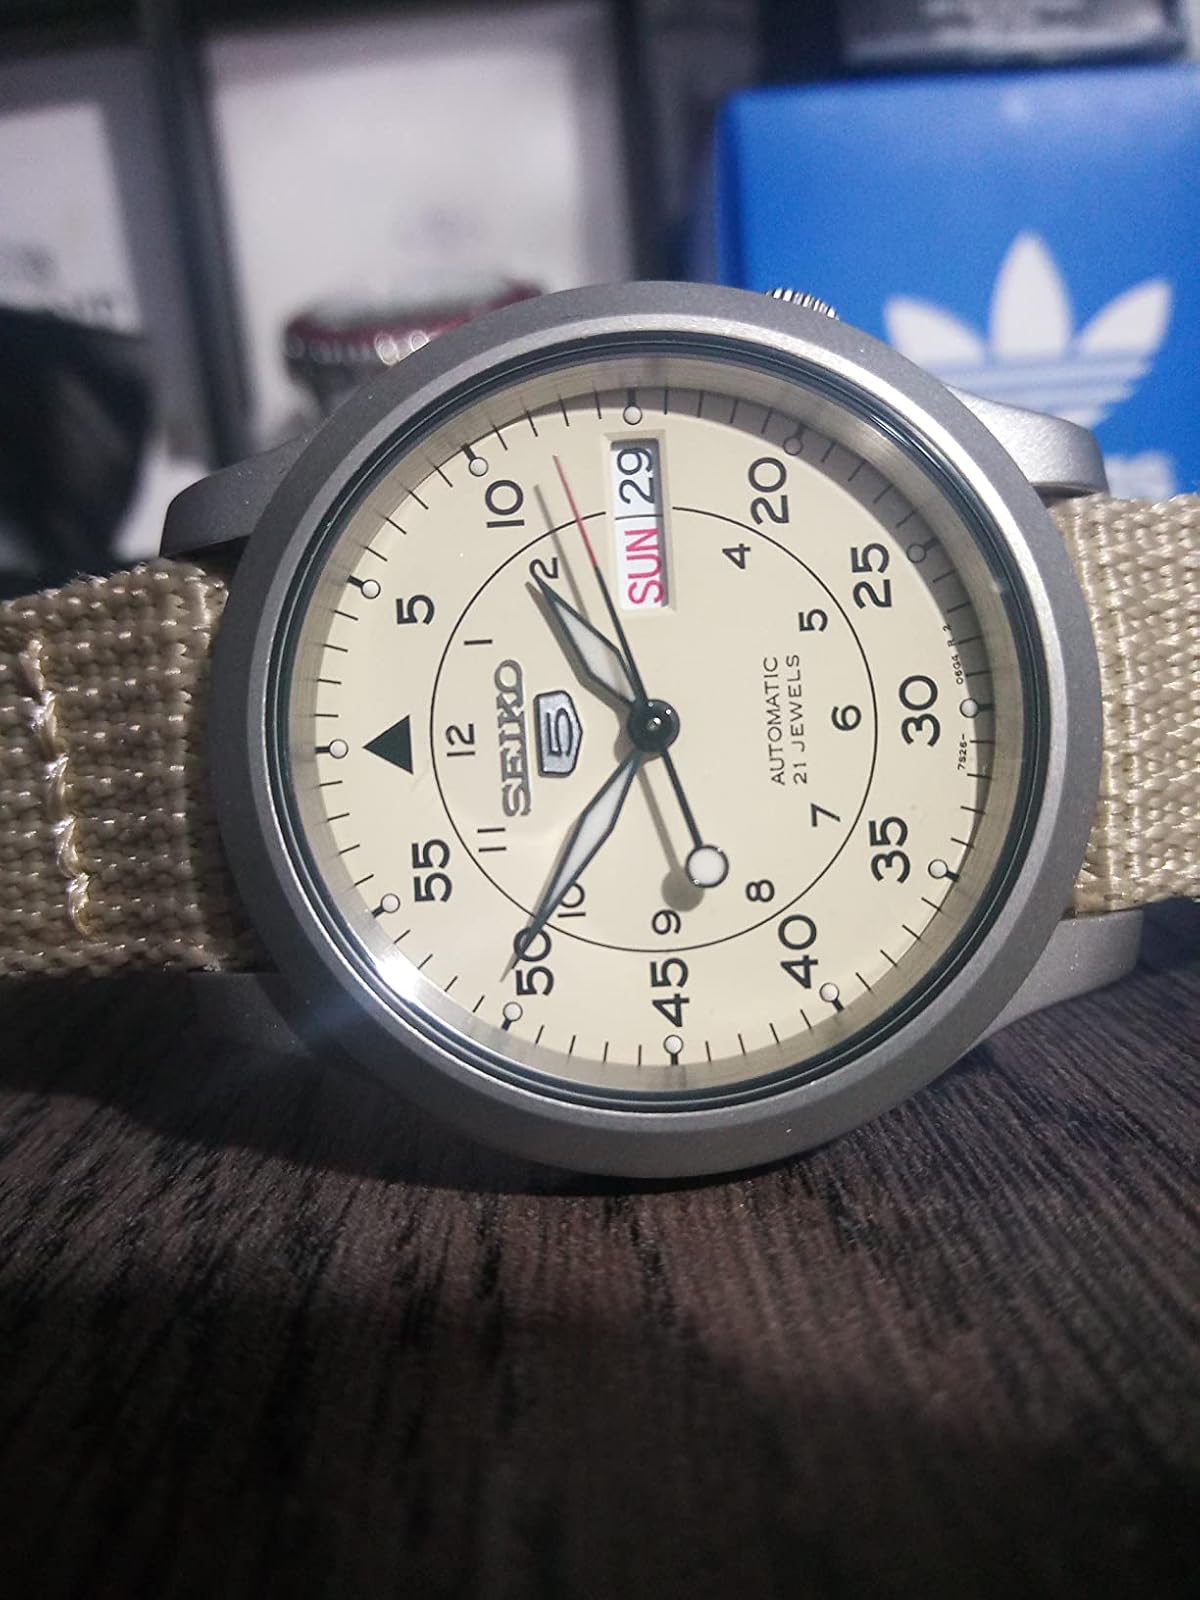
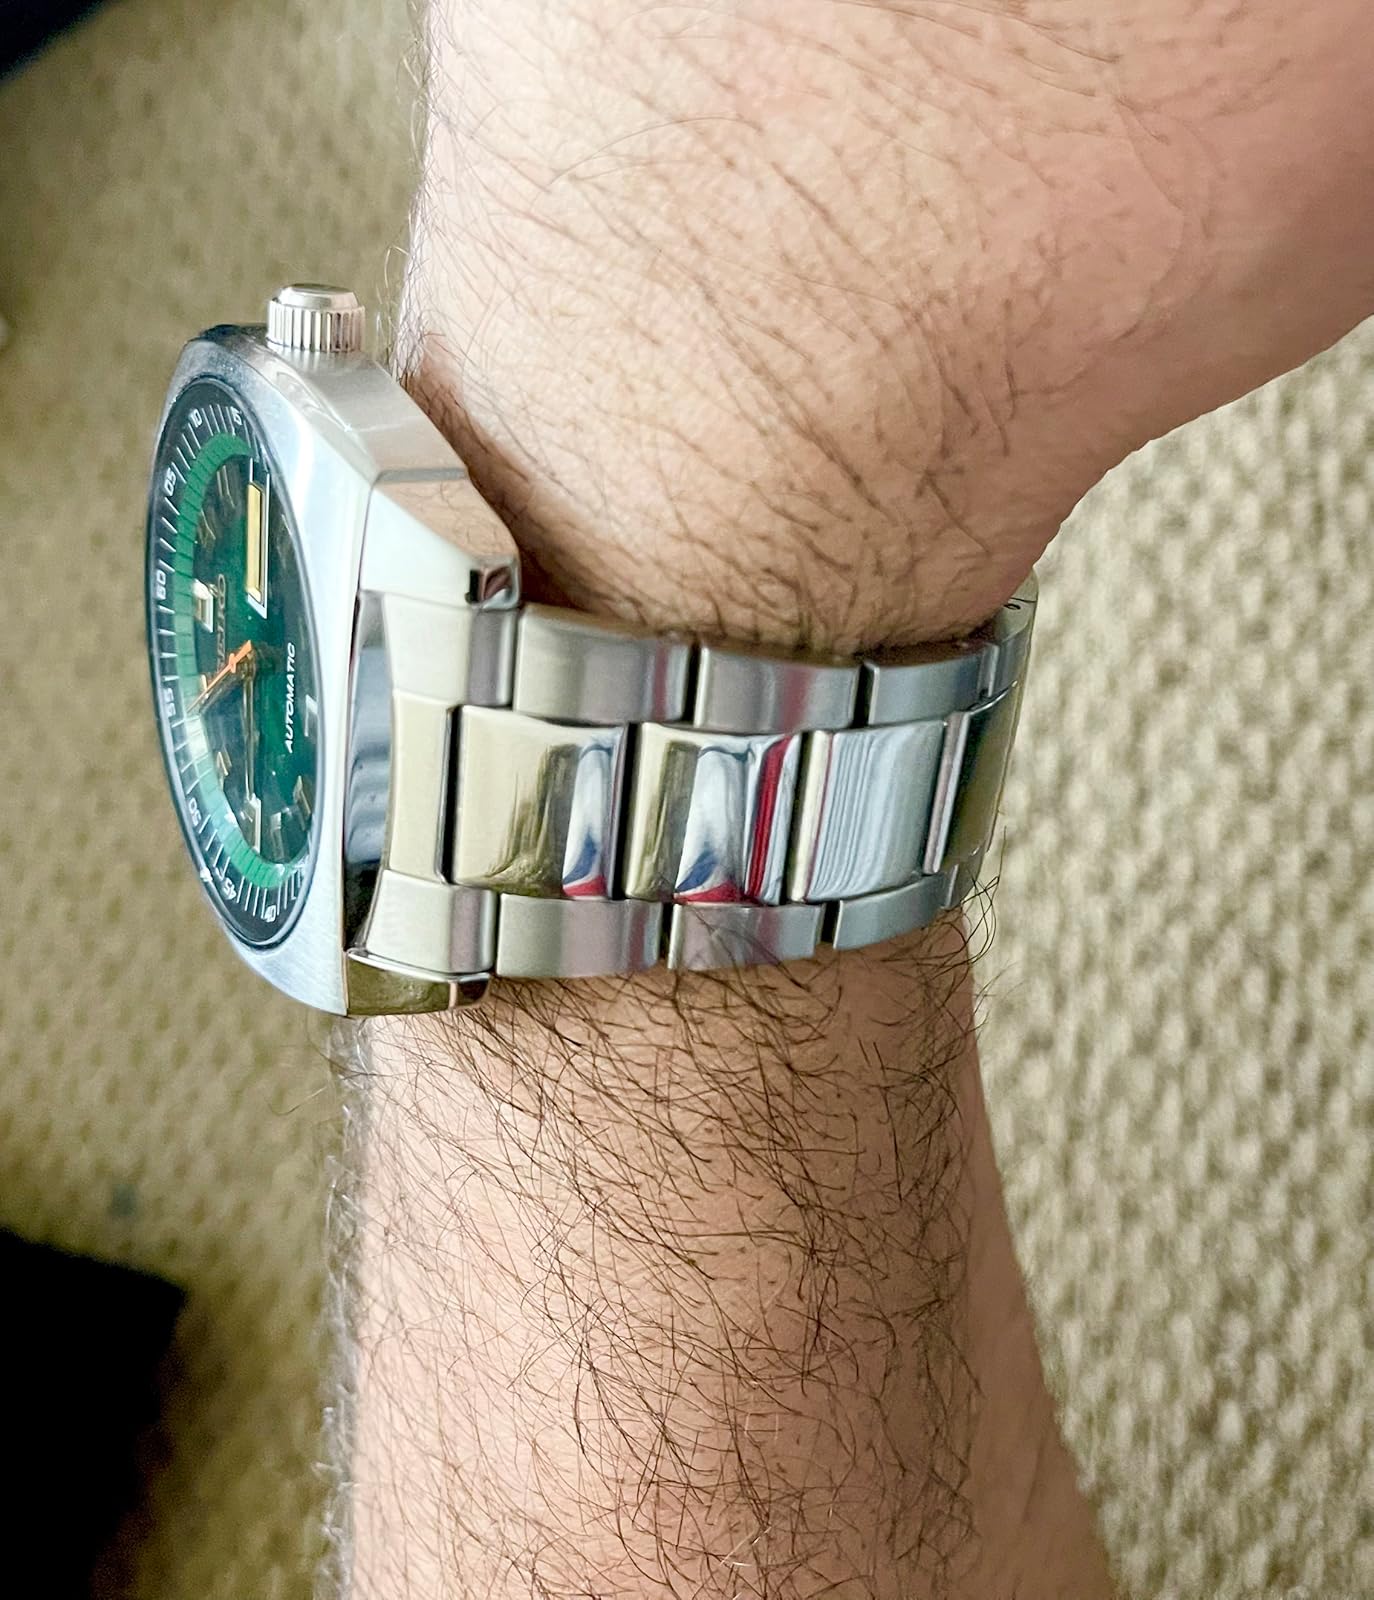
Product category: accessories_watch
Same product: no